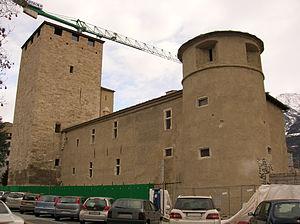
Tour du bailliage - Aoste, Vallée d'Aoste, Italie. C'est fermé fermé pour restauration. Italiano: Torre del balivo ad Aosta, Valle d'Aosta, Italia. In restauro, non è visitabile.
Les châteaux valdôtains sont nombreux et importants, et témoignent du passé illustre de cette petite région montagneuse, comme voie de passage alpine.
L'Enceinte romaine et les tours d'Aoste remontent à l'époque romaine. Certaines tours ont été édifiées ensuite.